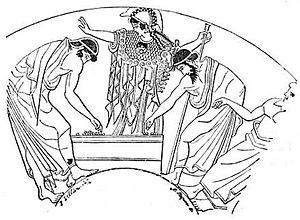
La cléromancie est l'art de dire l'avenir par tirage au sort. C'est un art divinatoire qui emploie comme agent révélateur un mouvement provoqué par l'homme et dirigé par le hasard, celui-ci étant considéré comme l'expression immédiate de la volonté divine.